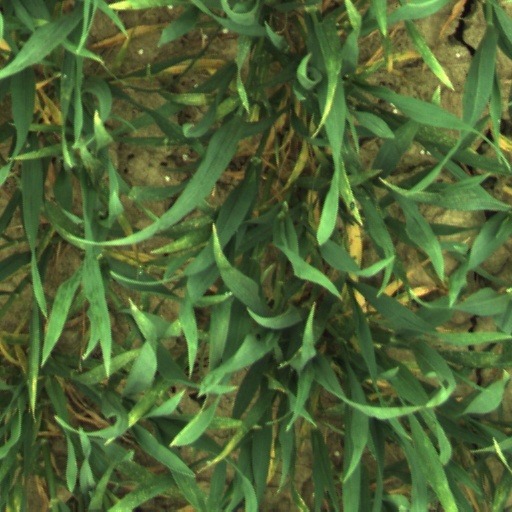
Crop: wheat